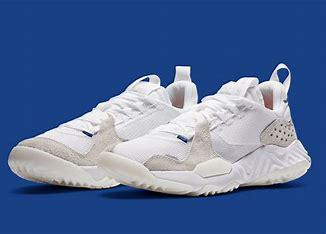
Brand: Jordan
Model: Delta